Amélie

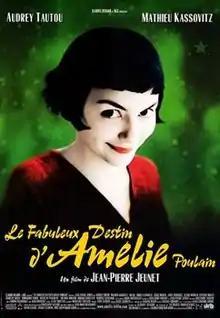
Theatrical release poster

Amélie is a 2001 French-language romantic comedy film directed by Jean-Pierre Jeunet. Written by Jeunet with Guillaume Laurant, the film is a whimsical depiction of contemporary Parisian life, set in Montmartre. It tells the story of Amélie Poulain, played by Audrey Tautou, a shy and quirky waitress who decides to change the lives of those around her for the better while dealing with her own isolation. The film features an ensemble cast of supporting roles, including Mathieu Kassovitz, Rufus, Lorella Cravotta, Serge Merlin, Jamel Debbouze, Claire Maurier, Clotilde Mollet, Isabelle Nanty, Dominique Pinon, Artus de Penguern, Yolande Moreau, Urbain Cancelier, and Maurice Bénichou.